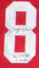
Number: 8